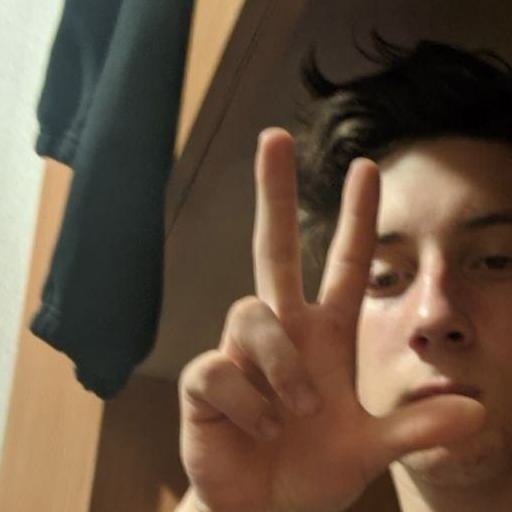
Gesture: three2